CDC Queensland

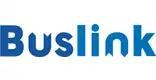
Old logo of Buslink Queensland

In 1999, Northern Territory bus operator Buslink purchased Gladstone Bus & Coach and began operating bus services in Gladstone under the Buslink Queensland brand. The following year, in 2000, Buslink established school bus operations in Sunshine Coast, and in 2002, Buslink purchased Sunshine Coast school bus operations from Stagecoach. Stagecoach had previously bought the school bus operations from Sunbus in 1997.